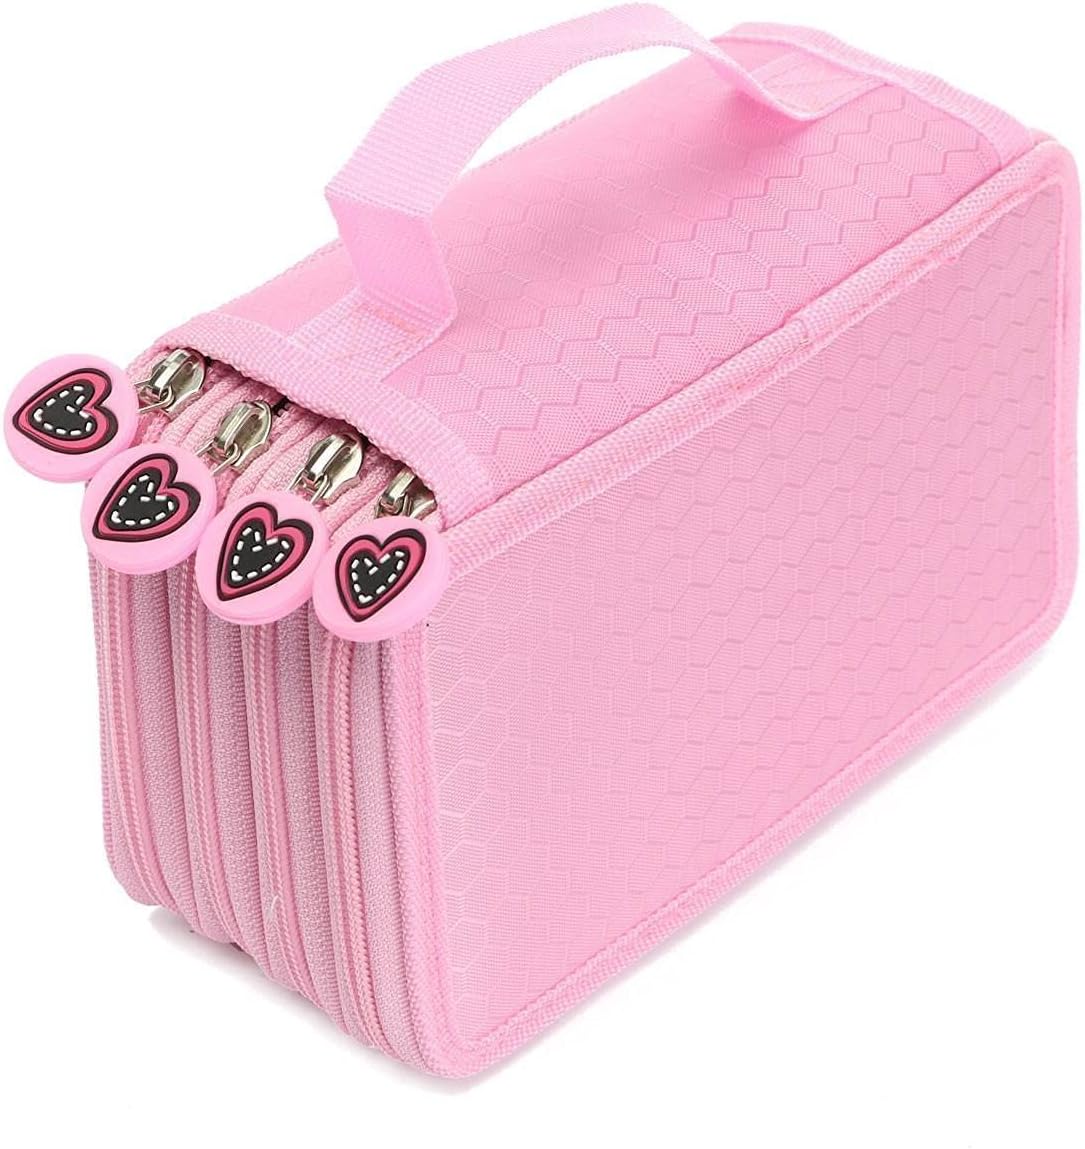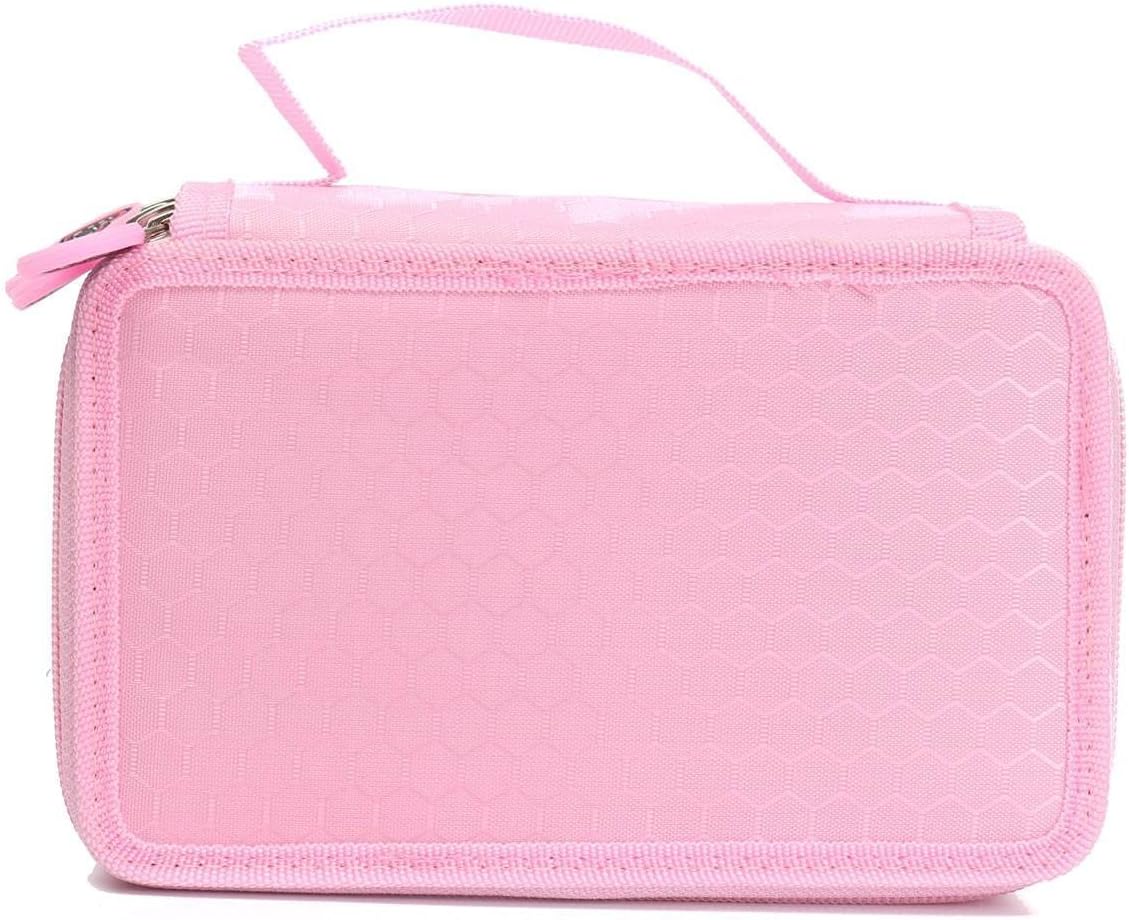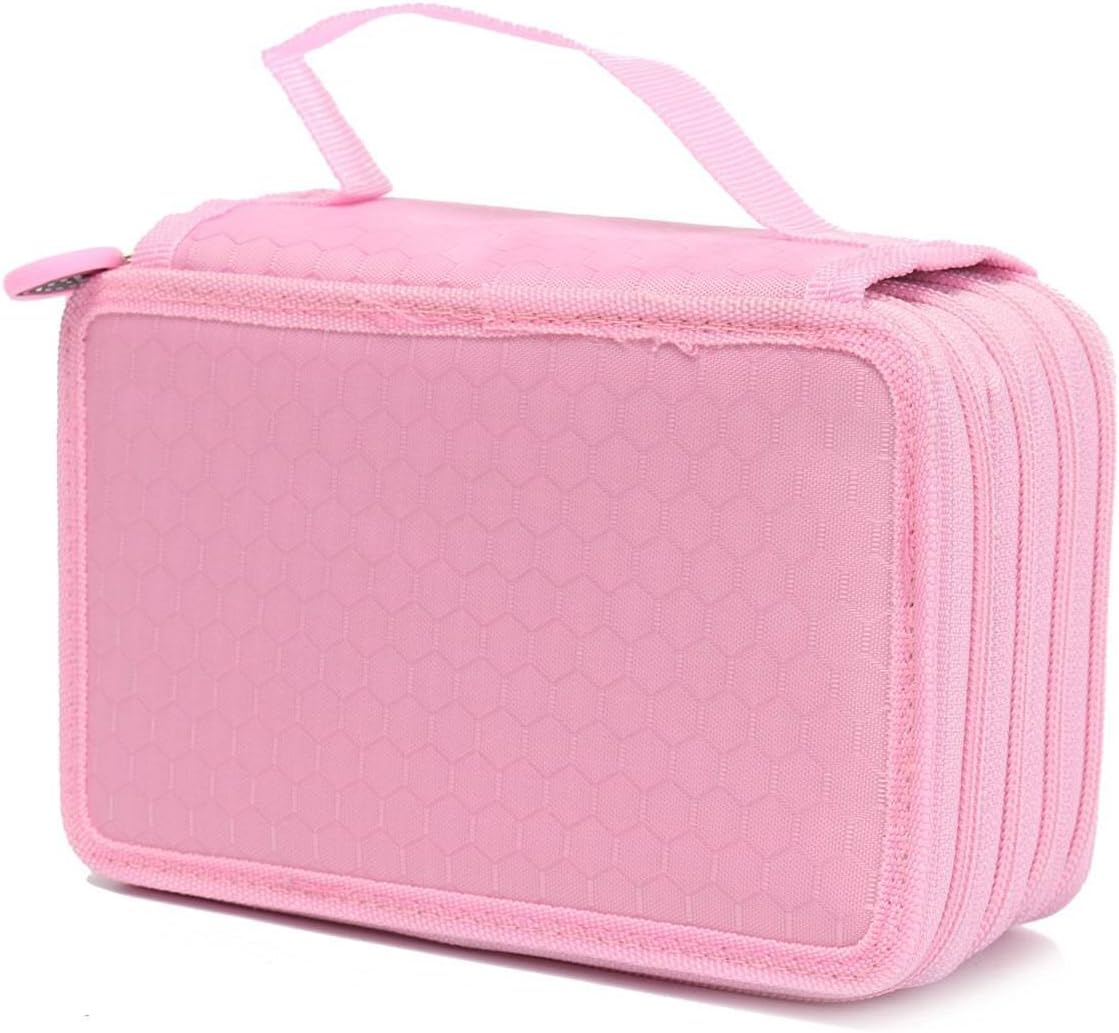
Doitb 72 Slots 4-layer Large Capacity Oxford Colored Pencil Case for Pencil Set Sketch Coloring Book Drawing Colored Pencil Bag Pouch Makeup Zipper Pencil Pen Case Box Organzier Holder Pink
Category: Office Products
Material: Oxford Fabric. Size: 20 x 12.5 x 8.7cm;  Package included: 1 Pcs Pencil Case Warmly note: pencils and other accessory not included. The chain tag send for random.  Multi-purpose: can be used as a large pencil case, travel cosmetic bag or painter pouch. Cute zipper style: The zipper style might very from one to another, and provide enough room for your colored pencils. Portability: with the handle strap it's easy to carry in the pocketbook for travelling,and convenient to carry anywhere. This pencil case has 4 layers, 75 holes. 4 layers design: 72 individual holder slots for pencils,equipped with slots for eraser,sharpener and ruler too. Roomy for all your stationary. Perfect for putting pencil,eraser,ect. Made of high quality fabric material, durable. When you wash this pencil case, please use a "SOFT" brush and gives it a "SOFT" clean. Notice: Please allow 1-3cm error due to manual measurement and make sure you do not mind before ordering. Please understand that colors may exist chromatic aberration as the different placement of pictures.
Features: Material: Oxford Fabric.<br>Size: 20 x 12.5 x 8.7cm. | Package included:<br>1 Pcs Pencil Case | Warmly note: pencils and other accessory not included. The chain tag send for random. <br><br> | This pencil case has 4 layers, 75 holes. 4 layers design: 72 individual holder slots for pencils,equipped with slots for eraser,sharpener and ruler too. Roomy for all your stationary. Perfect for putting pencil,eraser,ect.<br><br> | Multi-purpose: can be used as a large pencil case, travel cosmetic bag or painter pouch.<br><br>